Ayran

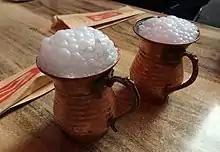
Turkish Yayık Ayran is served in a copper pitcher.

Salt, black pepper, dried mint, and lime juice can be mixed in. Diced cucumbers can be added to provide a crunchy texture to the beverage. Some varieties of "doogh" are carbonated. In Balkan countries, the drink is usually consumed for breakfast or lunch, usually combined with pastries like banitsa, börek or other pastries.